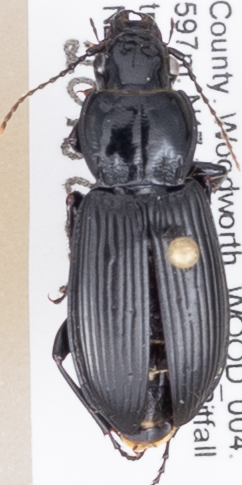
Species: Pterostichus melanarius melanarius
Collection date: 2015-08-19
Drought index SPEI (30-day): -1.204
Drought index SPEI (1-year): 0.018
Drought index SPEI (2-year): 0.63